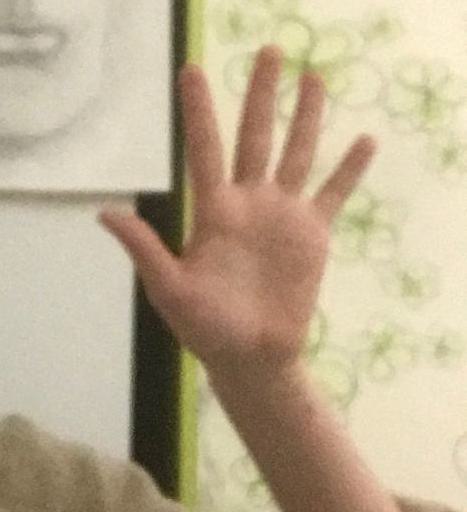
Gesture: palm